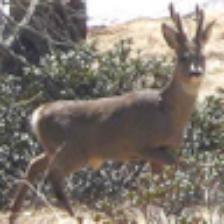
Label: NonHuman